Patryk Dudek

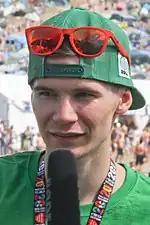
Dudek in 2014

Dudek's father, Sławomir, was a professional rider and Patryk gained his speedway licence in 2008. Dudek won 2009 and 2010 Team U-19 European Champion and 2009 Individual Under-21 Polish Champion titles.